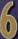
Number: 6